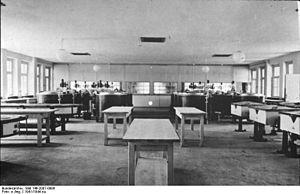
Young Perez, de son vrai nom Messaoud Hai Victor Perez, né le 18 octobre 1911 à Tunis et mort le 22 janvier 1945 à Gliwice, est un boxeur tunisien. Il détient toujours le titre de plus jeune champion du monde dans sa catégorie.